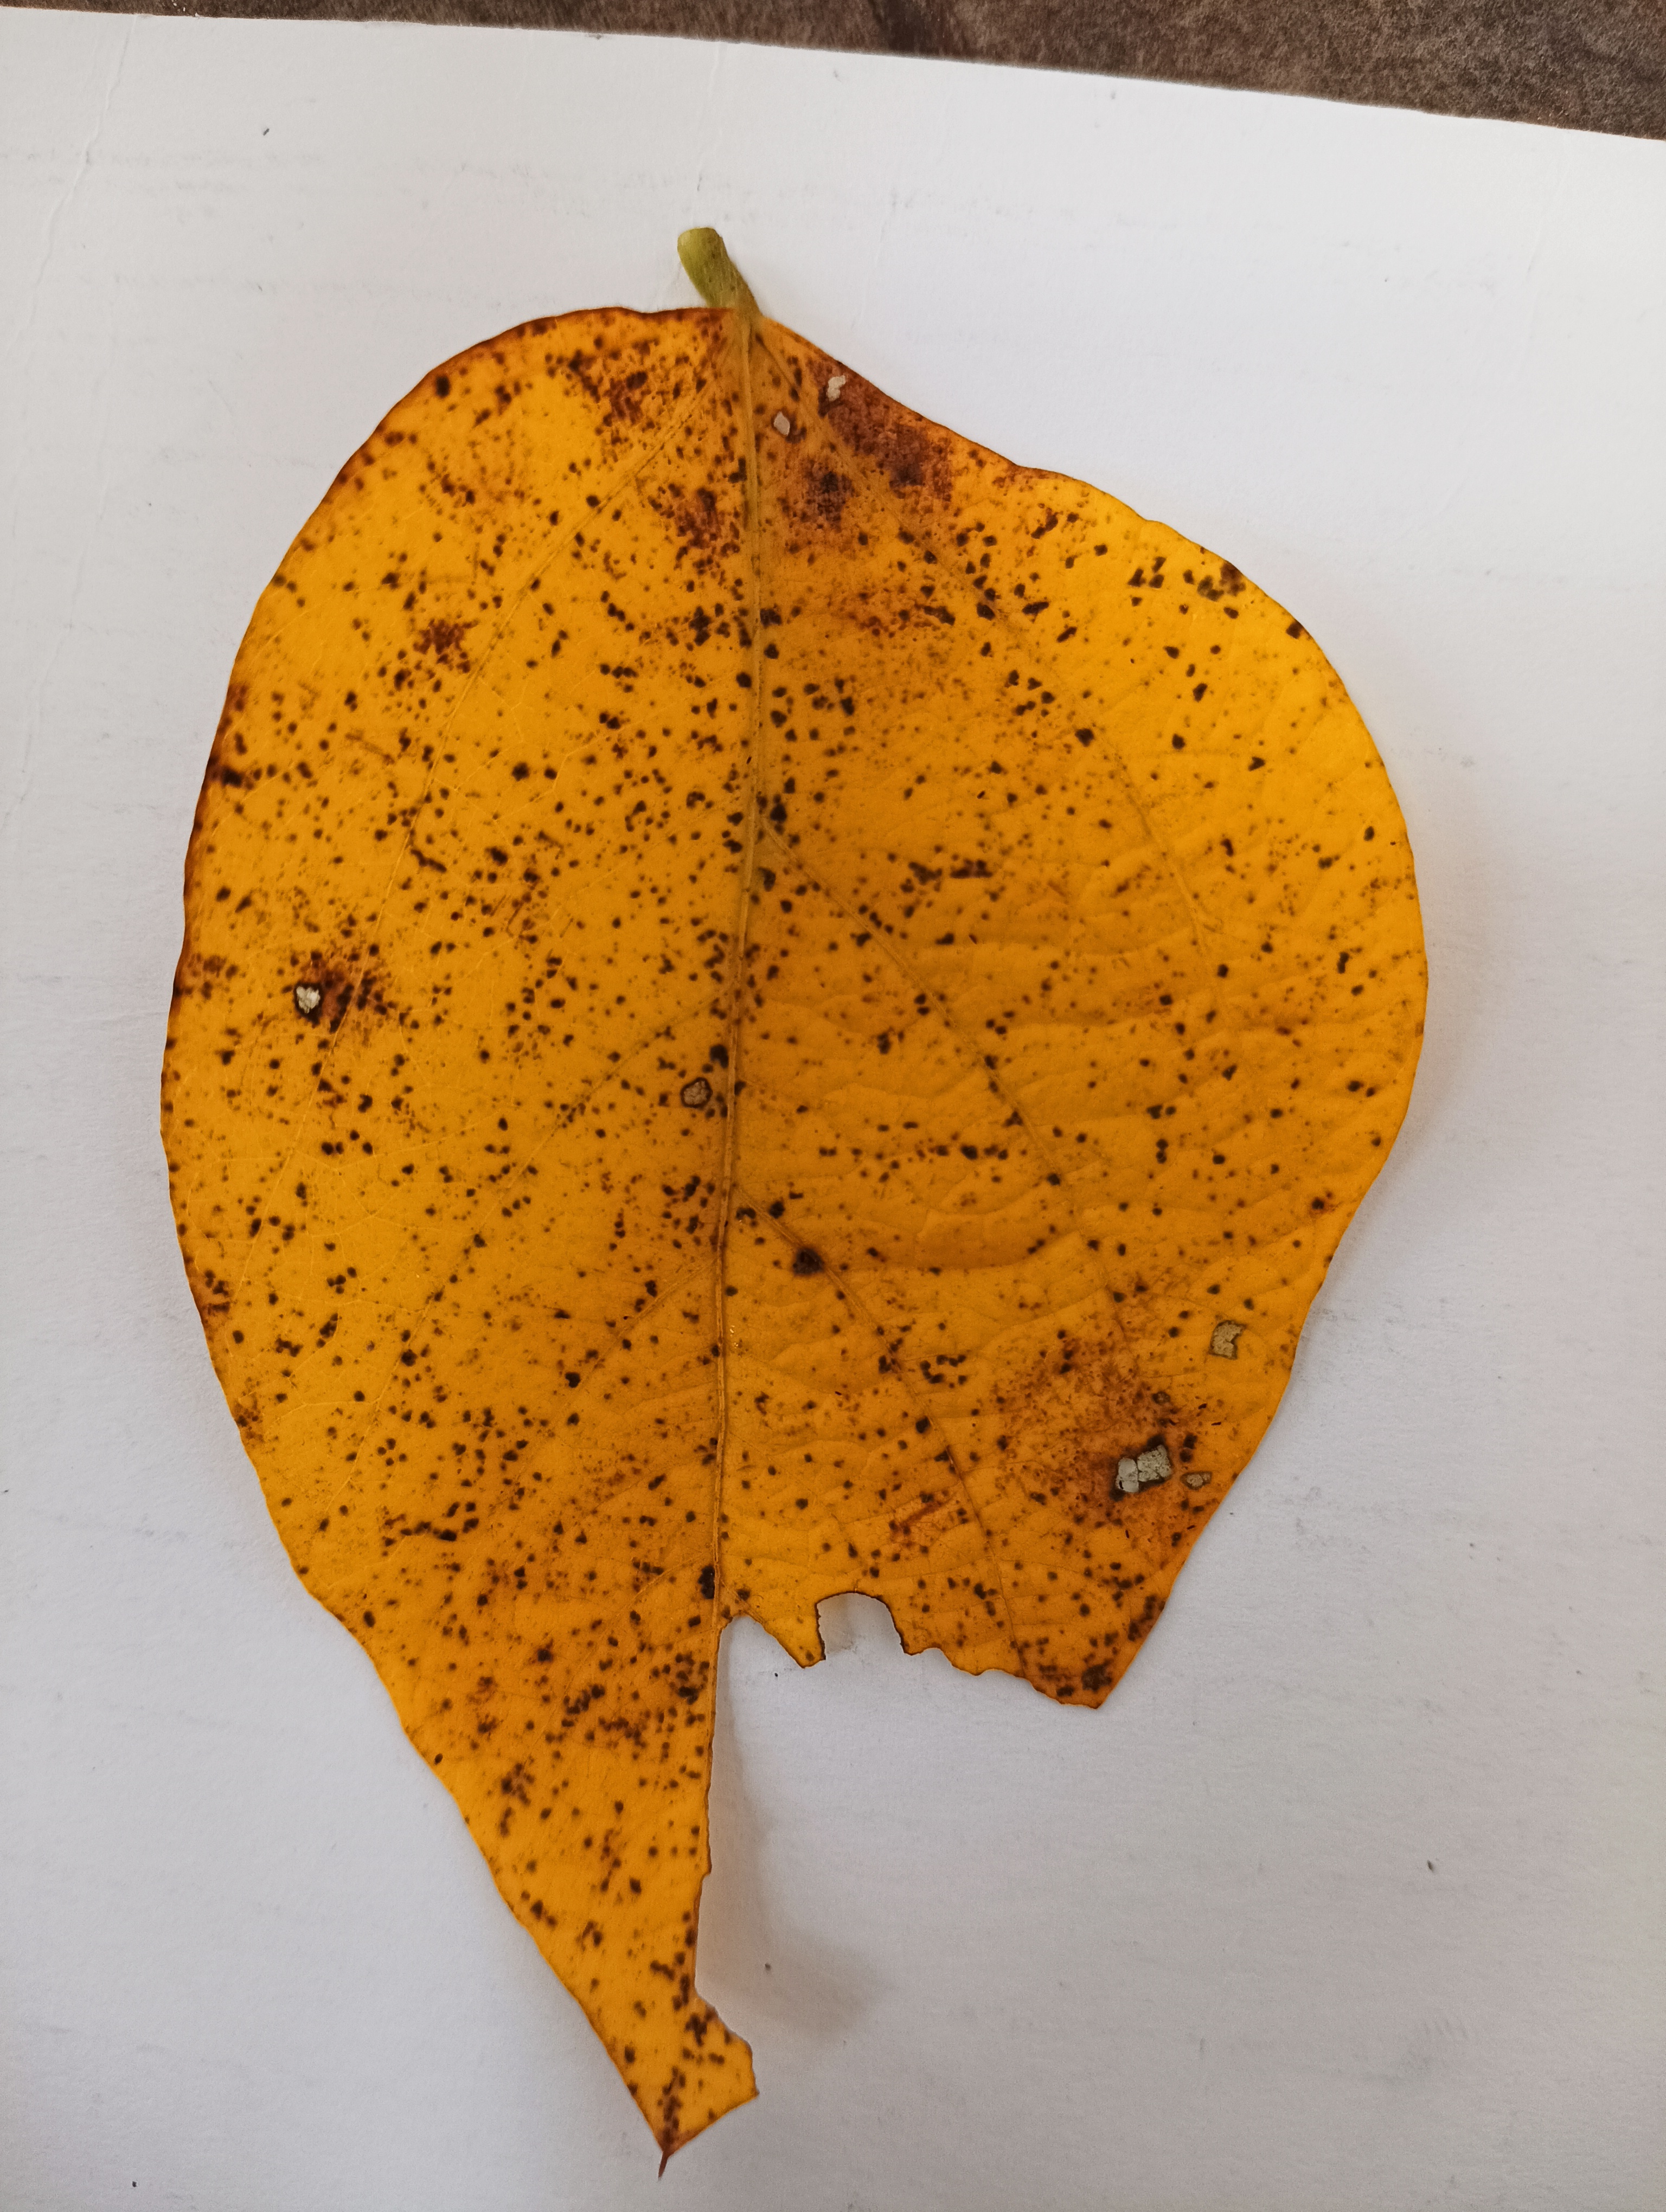
Label: Septoria_Brown_Spot